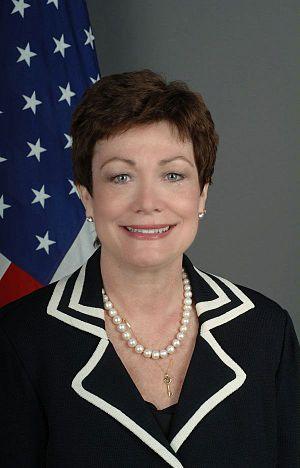
Sedan est un essai nucléaire souterrain mené à faible profondeur dans le site d'essais du Nevada de Yucca Flat le 6 juillet 1962, et faisant partie du programme opération Plowshare, destiné à étudier l'utilisation d'armes nucléaires pour l'ouverture de mines, de cratères, et pour d'autres usages civils. Les retombées radioactives de l'essai ont contaminé plus de résidents des États-Unis que n'importe quel autre essai. Le cratère de Sedan est le plus grand cratère créé de la main de l'homme aux États-Unis, et est inclus dans le Registre national des lieux historiques.